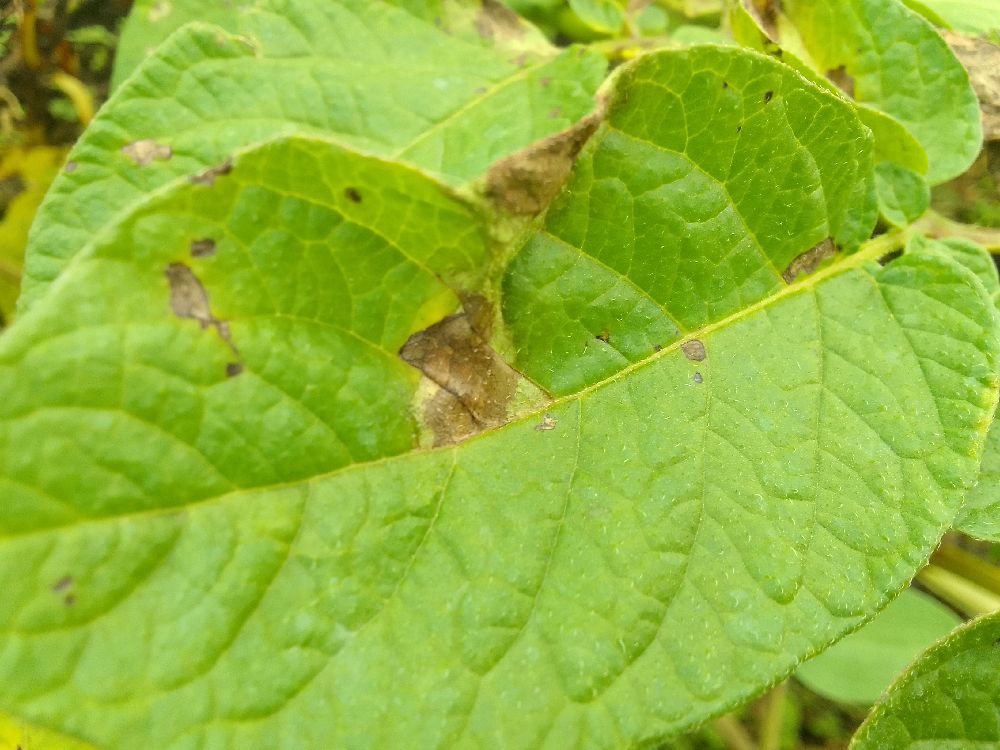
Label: Late blight